Steamboats of the upper Columbia and Kootenay Rivers

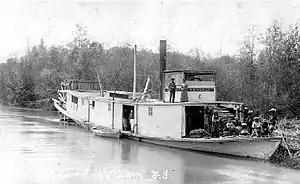
The "nasty little "Annerly"", ca 1893, first steamboat on upper Kootenay River

The upper Columbia was choked with snags, which were sunken logs jammed in the river bottom and sticking into the river. These could be significant barriers to navigation, as shown by the 23 days it took "Clive" to travel the up to Windermere Lake. A significant reason for this delay were the numerous snags in the river. Snag removal was done by a specialized vessel called a "snag boat" which was equipped with a large hoist and powerful winches to pull the snags out of the river. ( "Samson V" at New Westminster, BC and W.T. Preston, at Anacortes, Washington, are two excellent existing examples of Pacific Northwest sternwheel snagboats.) In 1892, the Dominion government put a snag boat, the "Muskrat" o the upper river, which must have significantly improved river transportation.